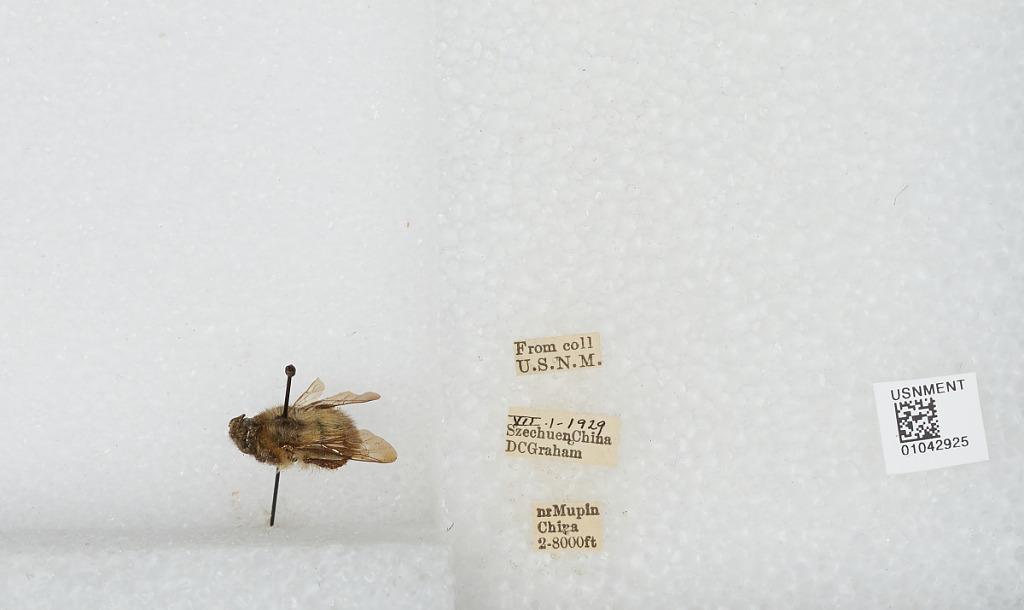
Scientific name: Bombus sp.
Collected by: D. Graham
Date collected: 1929-7-1
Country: China
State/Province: Sichuan
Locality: near Muping